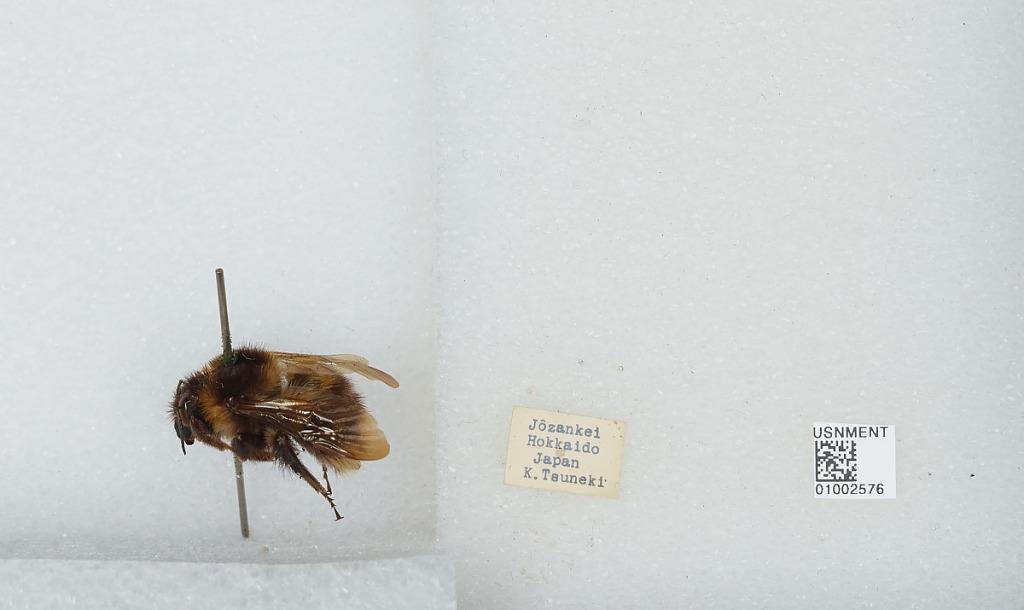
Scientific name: Bombus (Diversobombus) diversus Smith
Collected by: K. Tsuneki
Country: Japan
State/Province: Hokkaido
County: Jozankei